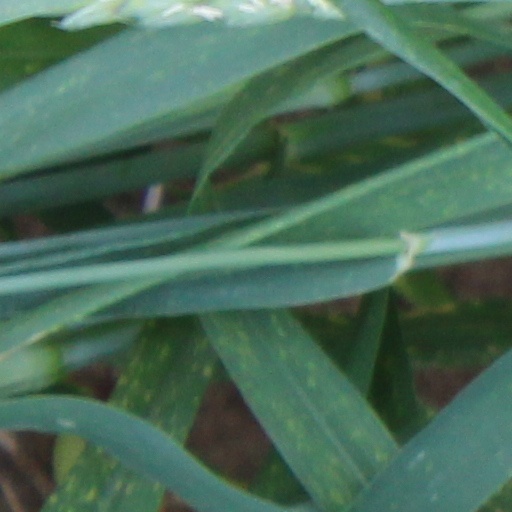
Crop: wheat